Yamagatajuku Station

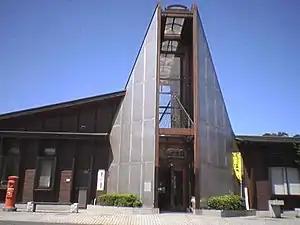
Yamagatajuku Station in July 2005

is a passenger railway station in the city of Hitachiōmiya, Ibaraki, Japan operated by East Japan Railway Company (JR East).